Budyonnovsk hospital hostage crisis

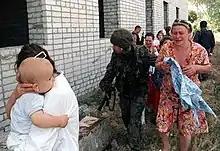
Hostages released from the hospital at Budyonnovsk

The Budyonnovsk hospital hostage crisis took place from 14 to 19 June 1995, when a group of Chechen separatists led by Shamil Basayev attacked the southern Russian city of Budyonnovsk (alternatively transliterated as Budennovsk) near the breakaway Chechen Republic of Ichkeria, during the First Chechen War of 1994–1996. After brief fighting in the city, Basayev and his men took over a local hospital complex where they gathered over 2,000 mostly civilian hostages, demanding a ceasefire in Chechnya and the resumption of Russian negotiations with Chechen leadership. Following several failed attempts by the Russian government to respond to the situation by force, Russian prime minister Viktor Chernomyrdin personally agreed to Basayev's demands, securing the release of the hostages. The terrorist act in Budyonnovsk was the first hostage crisis in modern Russian history.